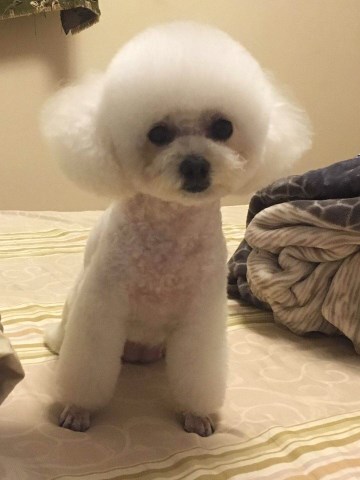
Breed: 7449-n000128-teddy